Doncaster Corn Exchange

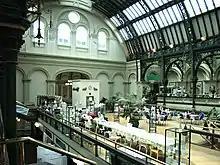
The interior of the Corn Exchange in 2011

The first corn exchange in Doncaster was a structure erected by Onions, Wheelhouse & Co at a cost of £900 and completed in 1844: it was a simple two-bay structure with iron columns supporting some girders and a pitched roof. In the late 1860s, civic leaders decided that the original structure was inadequate and should be replaced with a new structure: the site they selected was at the centre of the market hall in the Market Place which had been built to a U-shaped plan. Their intention was to use the new corn exchange to infill, and to project forward from, the "U" of the market hall.